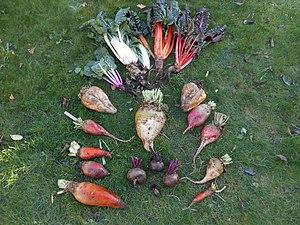
Beta vulgaris
Beta vulgaris est une espèce de plantes de la famille des Amaranthaceae, originaire de l'ancien monde, dont plusieurs types de variétés sont cultivés.